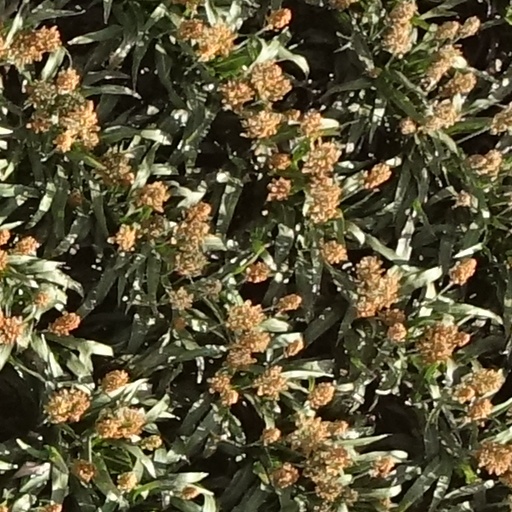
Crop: sorghum